Ostrogoths

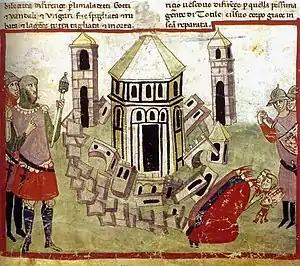
Totila razes the walls of Florence: illumination from the Chigi manuscript of Villani's "Cronica"

With the attack on Ravenna, Witiges and his men were trapped in the Ostrogothic capital. Belisarius proved more capable at siege warfare than his rival Witiges had been at Rome and the Ostrogoth ruler, who was also dealing with Frankish enemies, was forced to surrender, but not without terms. Belisarius refused to grant any concessions save unconditional surrender since Justinian wanted to make Witiges a vassal king in Trans-Padane Italy. This condition made for something of an impasse. A faction of the Gothic nobility pointed out that their own king Witiges, who had just lost, was something of a weakling and they would need a new one. Eraric, the leader of the group, endorsed Belisarius and the rest of the kingdom agreed, so they offered him their crown. Belisarius was a soldier, not a statesman, and still loyal to Justinian. He made as if to accept the offer, rode to Ravenna to be crowned, and promptly arrested the leaders of the Goths and reclaimed their entire kingdom—no halfway settlements—for the Empire. Fearful that Belisarius might set himself up a permanent kingship should he consolidate his conquests, Justinian recalled him to Constantinople with Witiges in tow. With the fall of Ravenna, the capital of the kingdom was brought to Pavia, which became the last center of Ostrogothic resistance against Eastern Roman rule.